2019 Philippine Senate election

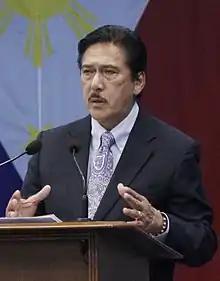
Senate President Tito Sotto (NPC), HNP coalition leader in the Senate

By June 2017, Nationalist People's Coalition (NPC), erstwhile chairman emeritus Danding Cojuangco returned as chairman, in an active leadership role. Senate Majority Leader Tito Sotto said Cojuangco was reportedly unsatisfied with how the party was being run, as leadership cannot agree on what direction to take.